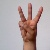
The image shows a hand gesture representing the letter 'W' in Indian Sign Language.